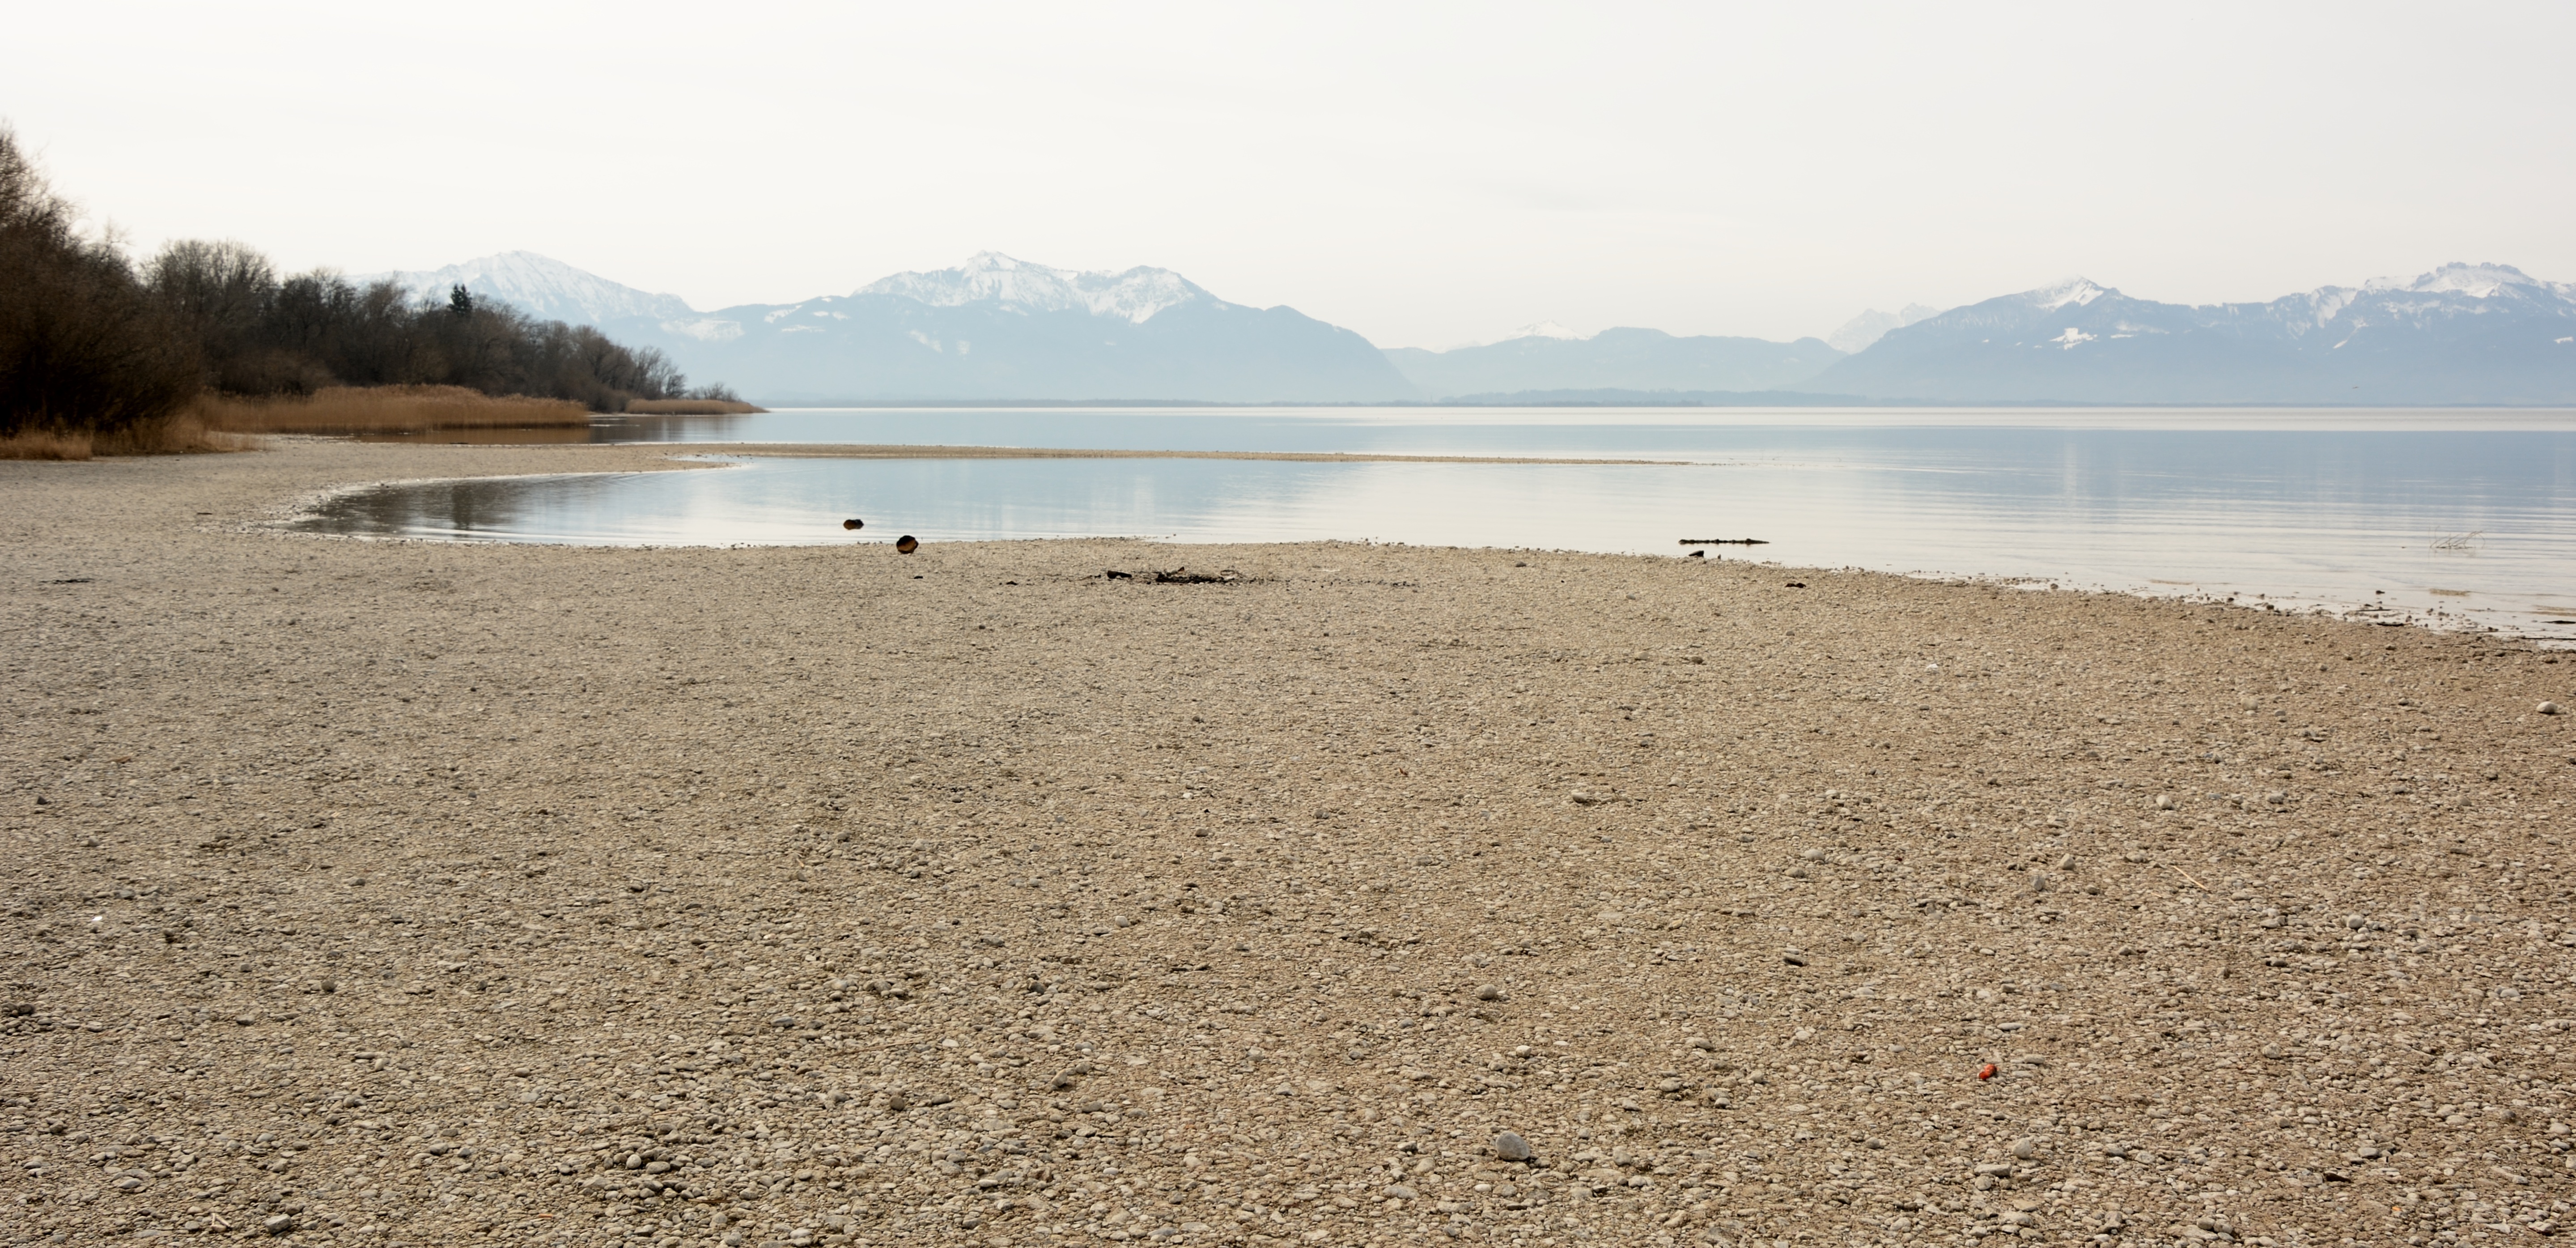
beach, landscape, sea, coast, water, nature, sand, horizon, shore, lake, view, bay, reservoir, body of water, bank, mountains, vision, wide, bavaria, mood, loch, idyll, distant, foresight, upper bavaria, chiemsee, chiemgau, mudflat